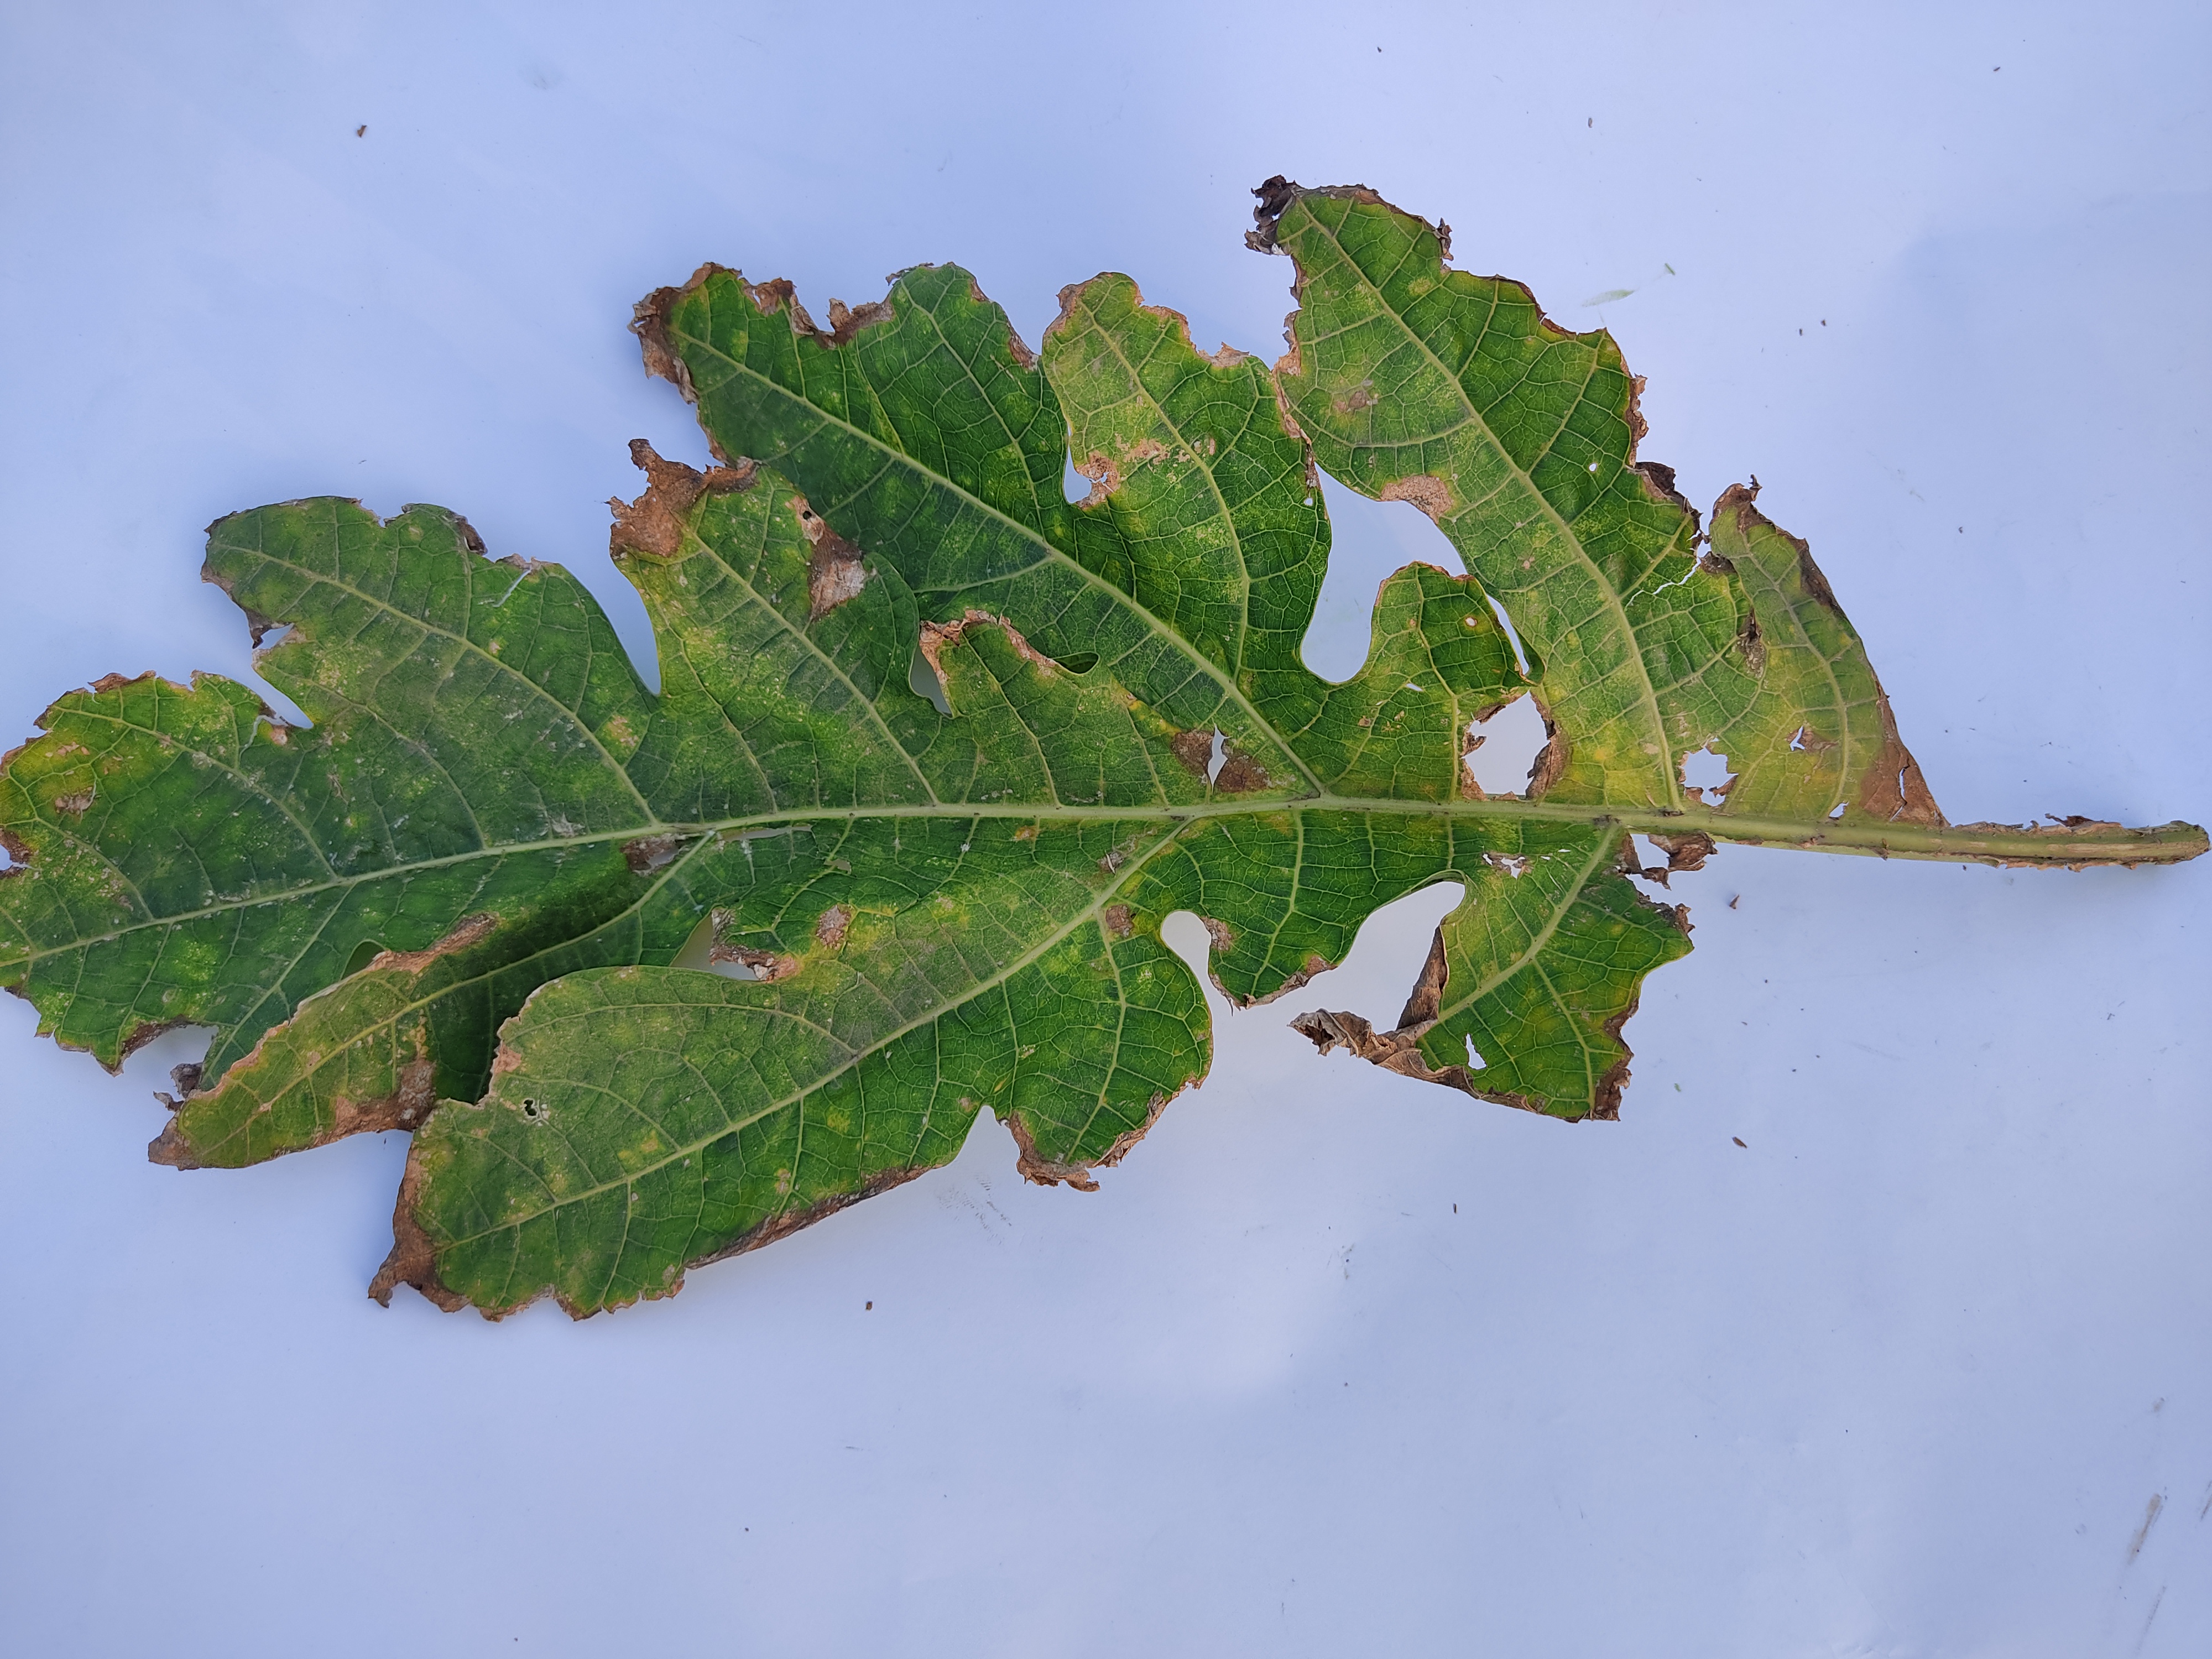
Label: Mite Disease